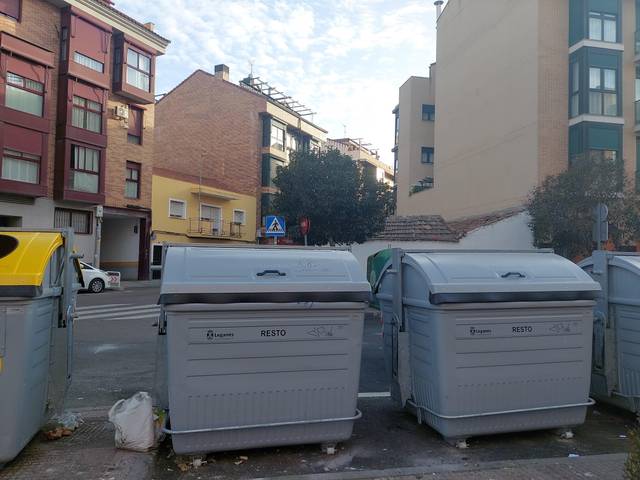
Region: Spain
Coordinates: 40.327, -3.77